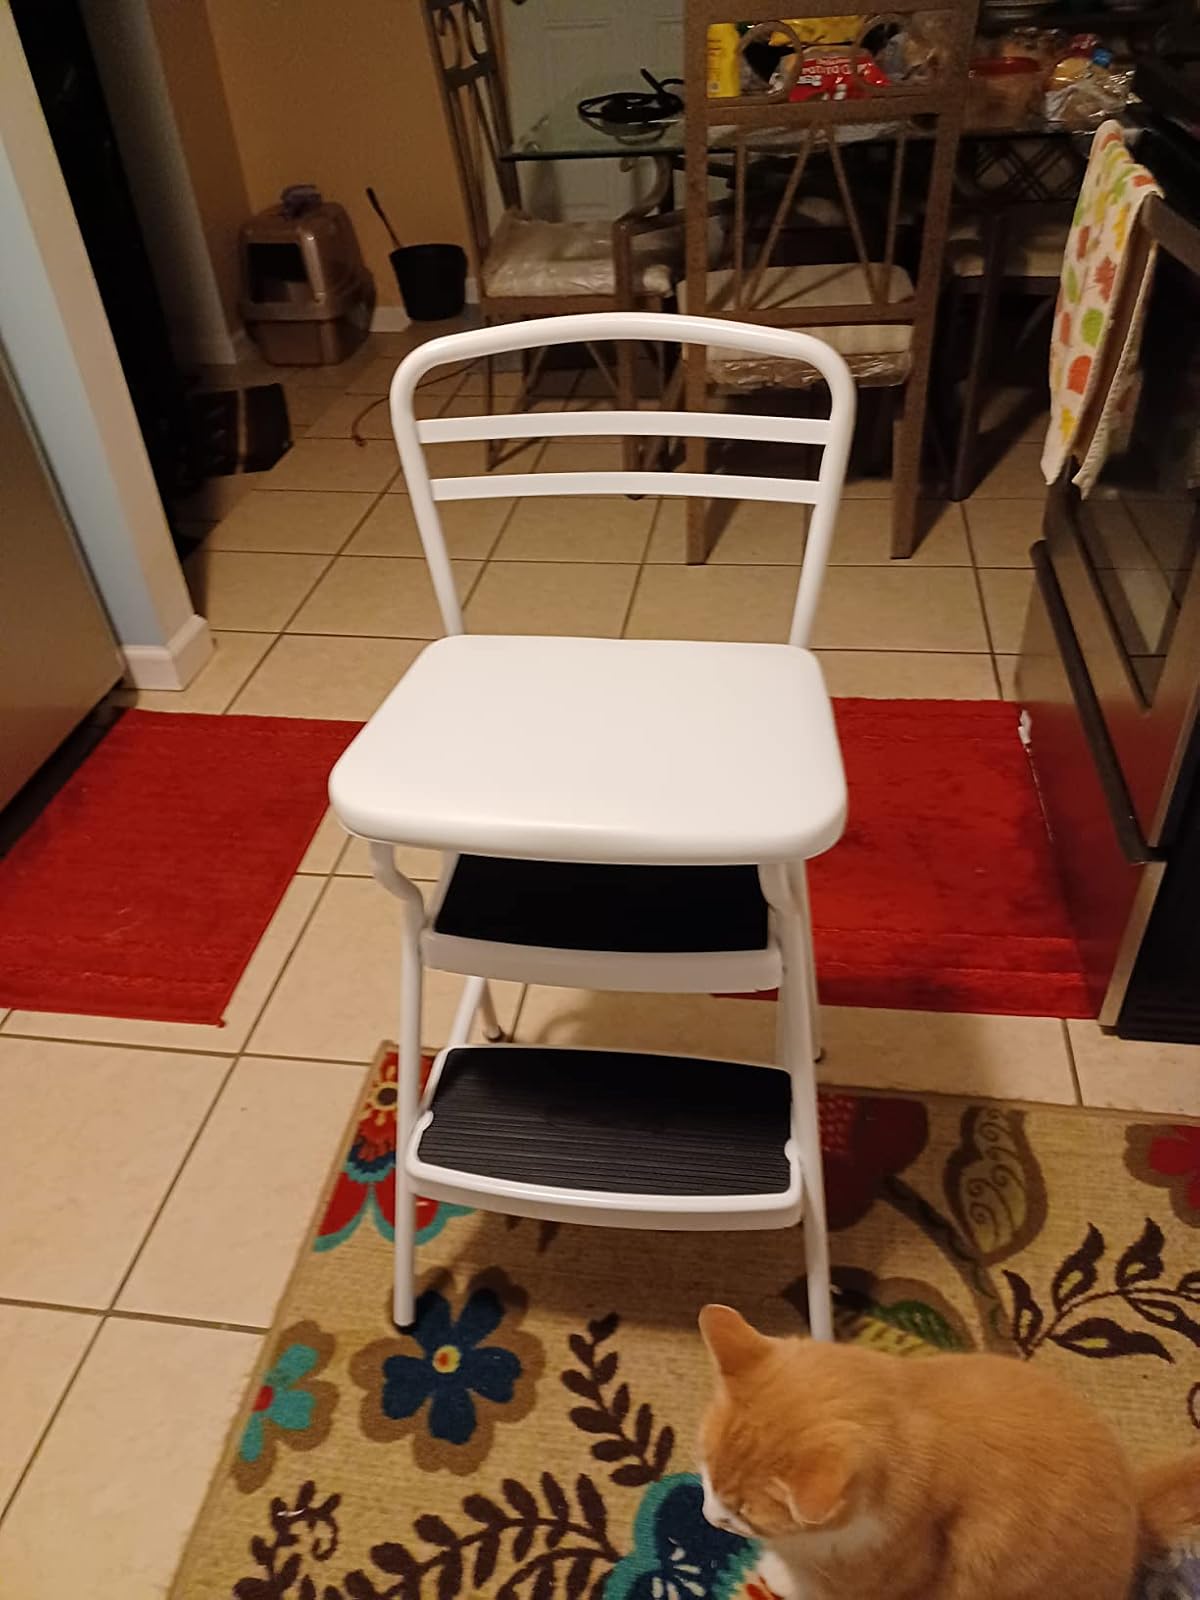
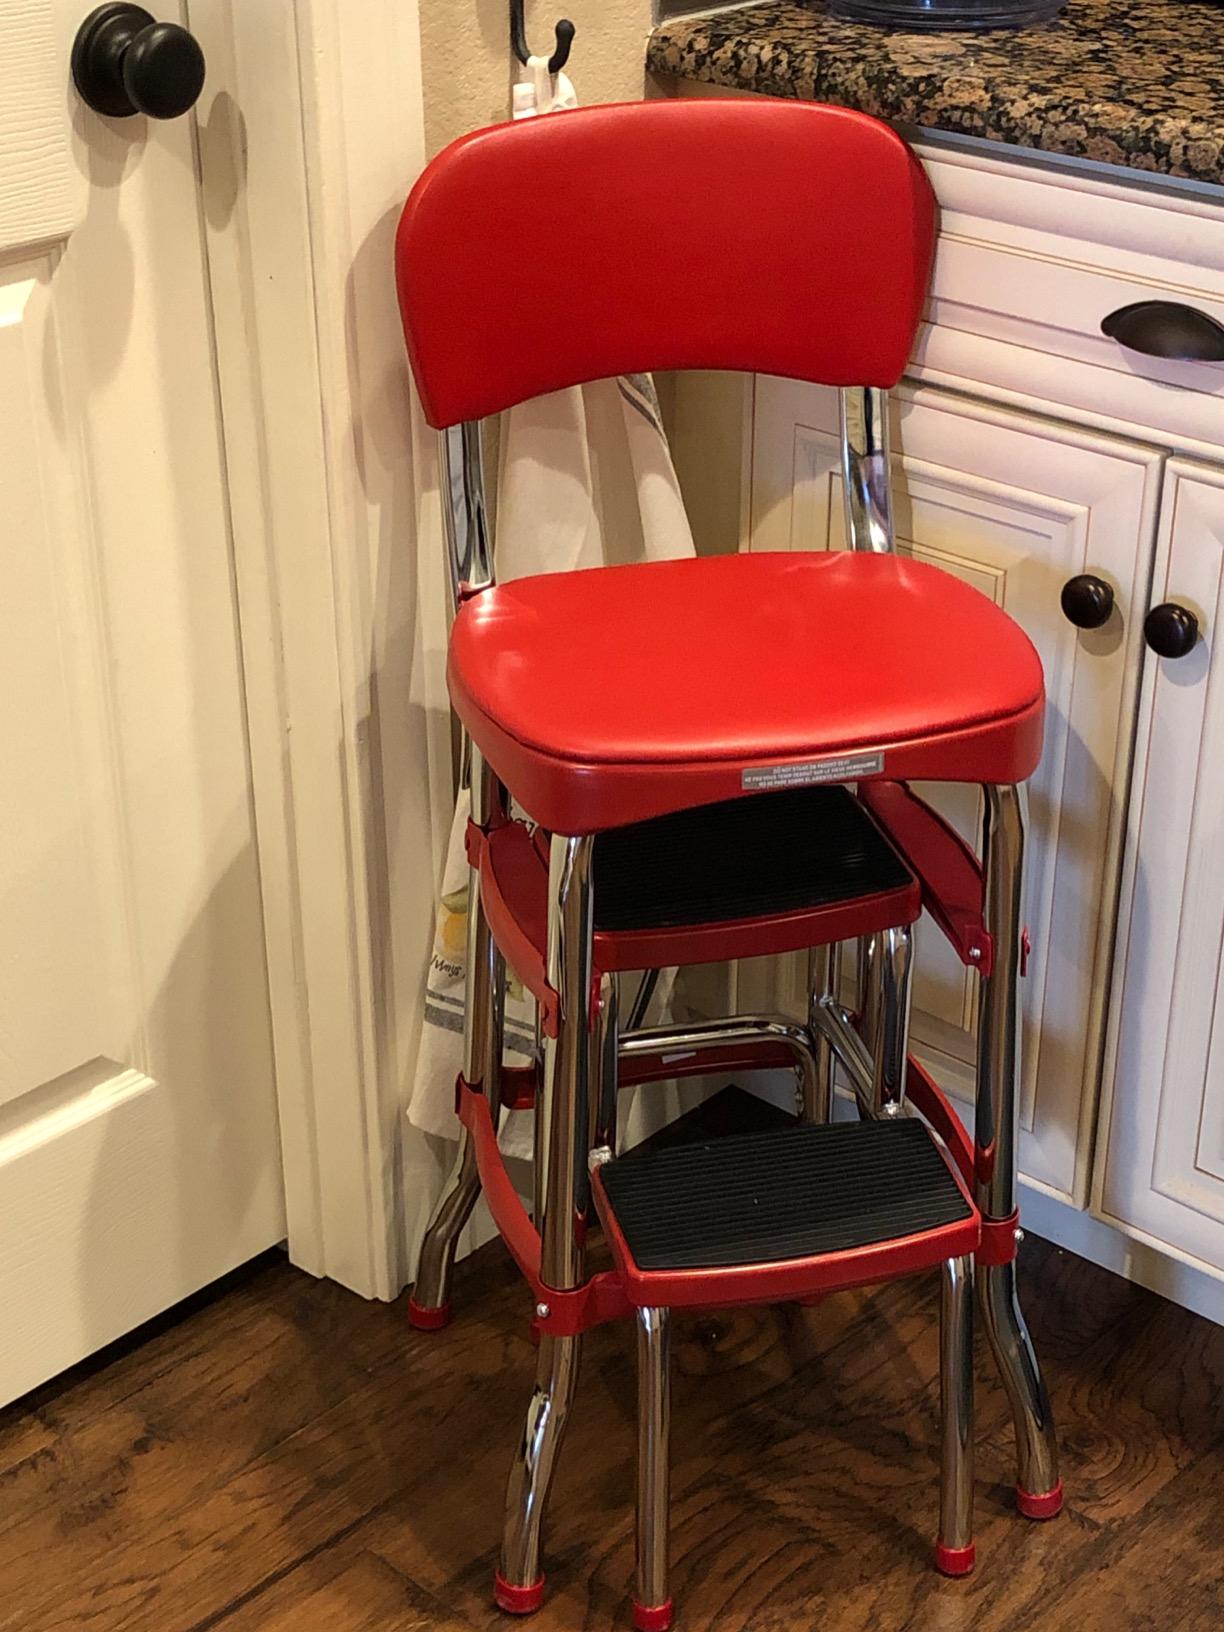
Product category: items_chair
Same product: no